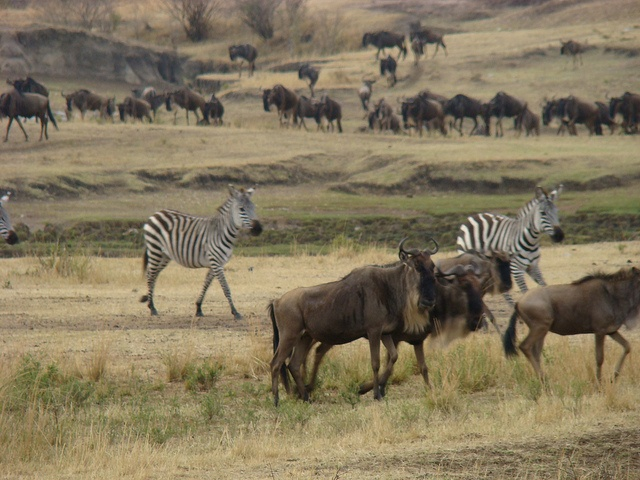
zebra and willdabeast in the wild in a field
A herd of wild animals.  Two zebras are walking together across the field.
a couple of different animals are out in a field
Zebras and wildebeest walking in their natural environment
Two zebras wander amid a herd of wildebeest in a hilly stretch of savanna.